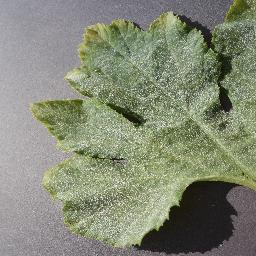
Label: Squash___Powdery_mildew